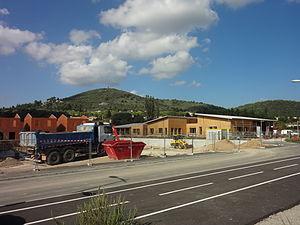
Manosque est une commune française, située dans le département des Alpes-de-Haute-Provence en région Provence-Alpes-Côte d'Azur. Les habitants de Manosque s'appellent les Manosquins. Manosque est la ville la plus peuplée des Alpes-de-Haute-Provence.